Clash of the Choirs

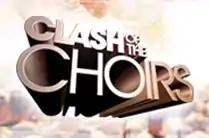

Clash of the Choirs is a reality talent contest miniseries that debuted on NBC in the United States on December 17, 2007. There were four episodes scheduled in the “quick competition”. Maria Menounos is the host of the program, which was performed live from Stage One at Steiner Studios in Brooklyn, New York.